Bushley, Queensland

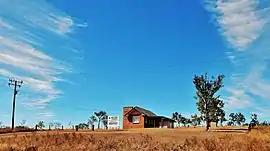
Bushley, 2017

Bushley is a rural locality in the Rockhampton Region, Queensland, Australia. In the , Bushley had a population of 36 people.